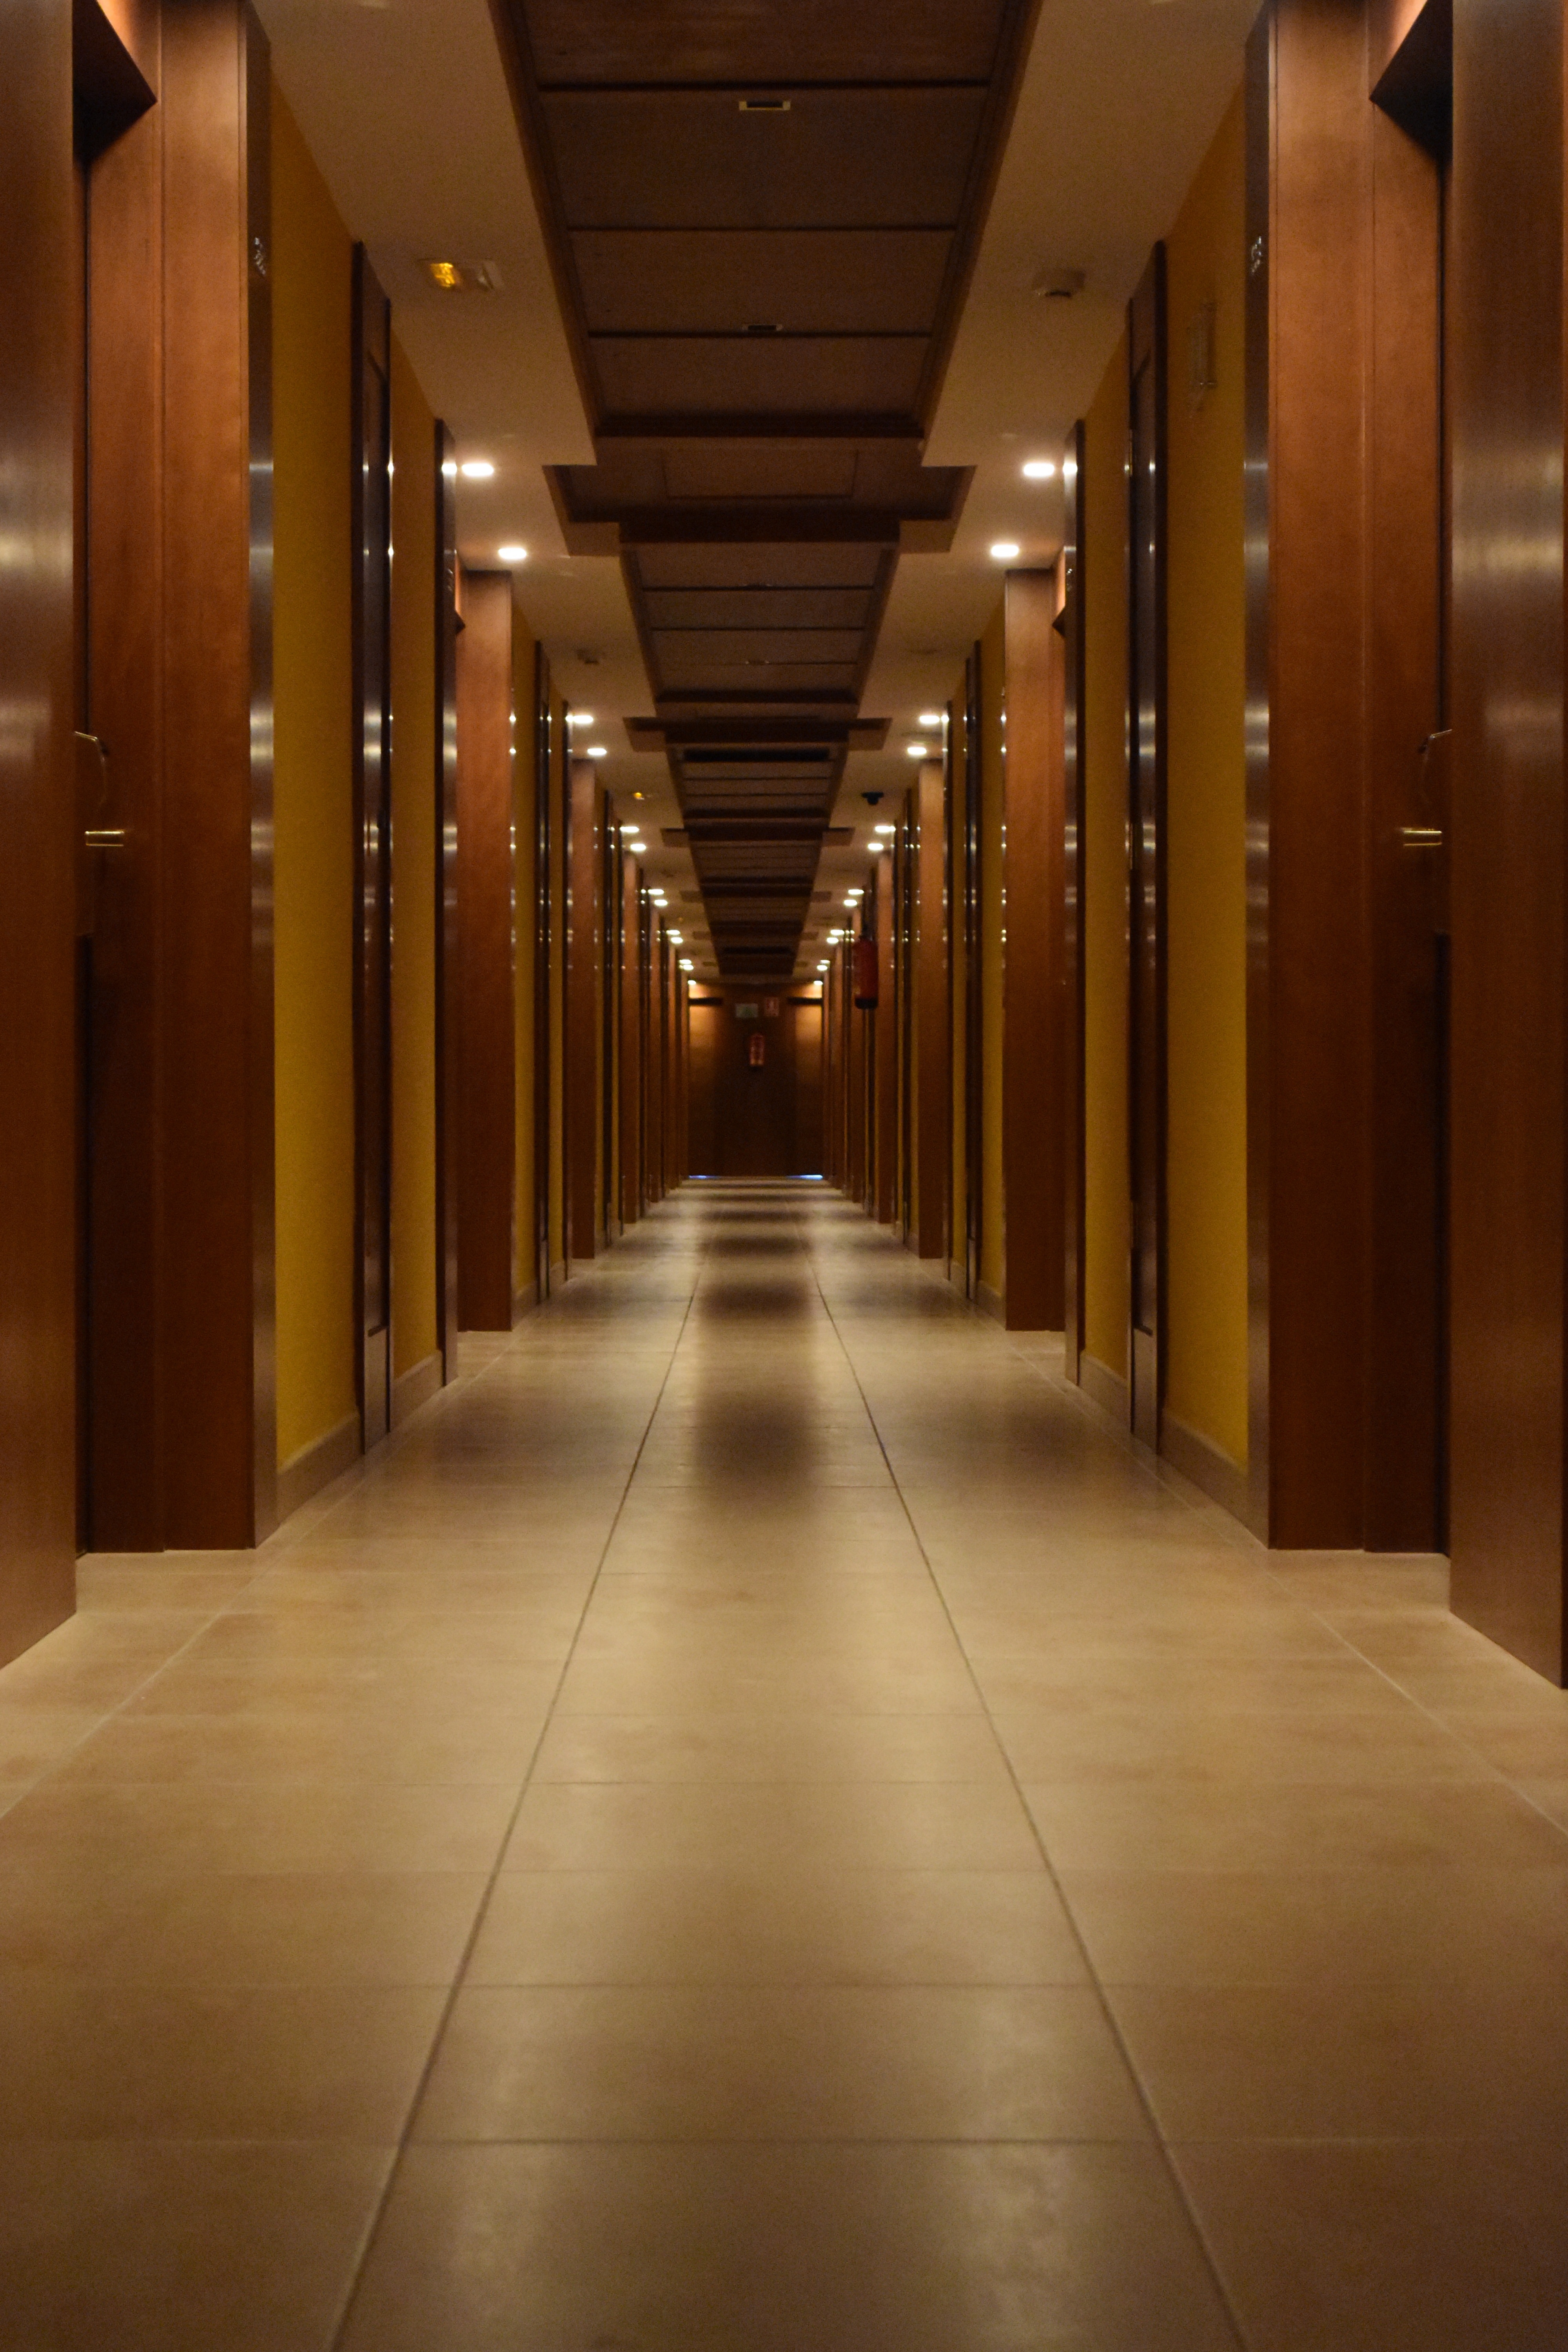
architecture, wood, floor, perspective, building, hall, interior design, aisle, design, hotel, symmetry, doors, lobby, gang, flooring